R1 RCM

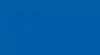
Previous logo

R1 RCM was founded as Accretive Health in 2003 by Mary Tolan and Michael Cline. Tolan served as the company's president, chief executive officer, and board director until 2013. Cline served as board chairman between 2009 and 2013.